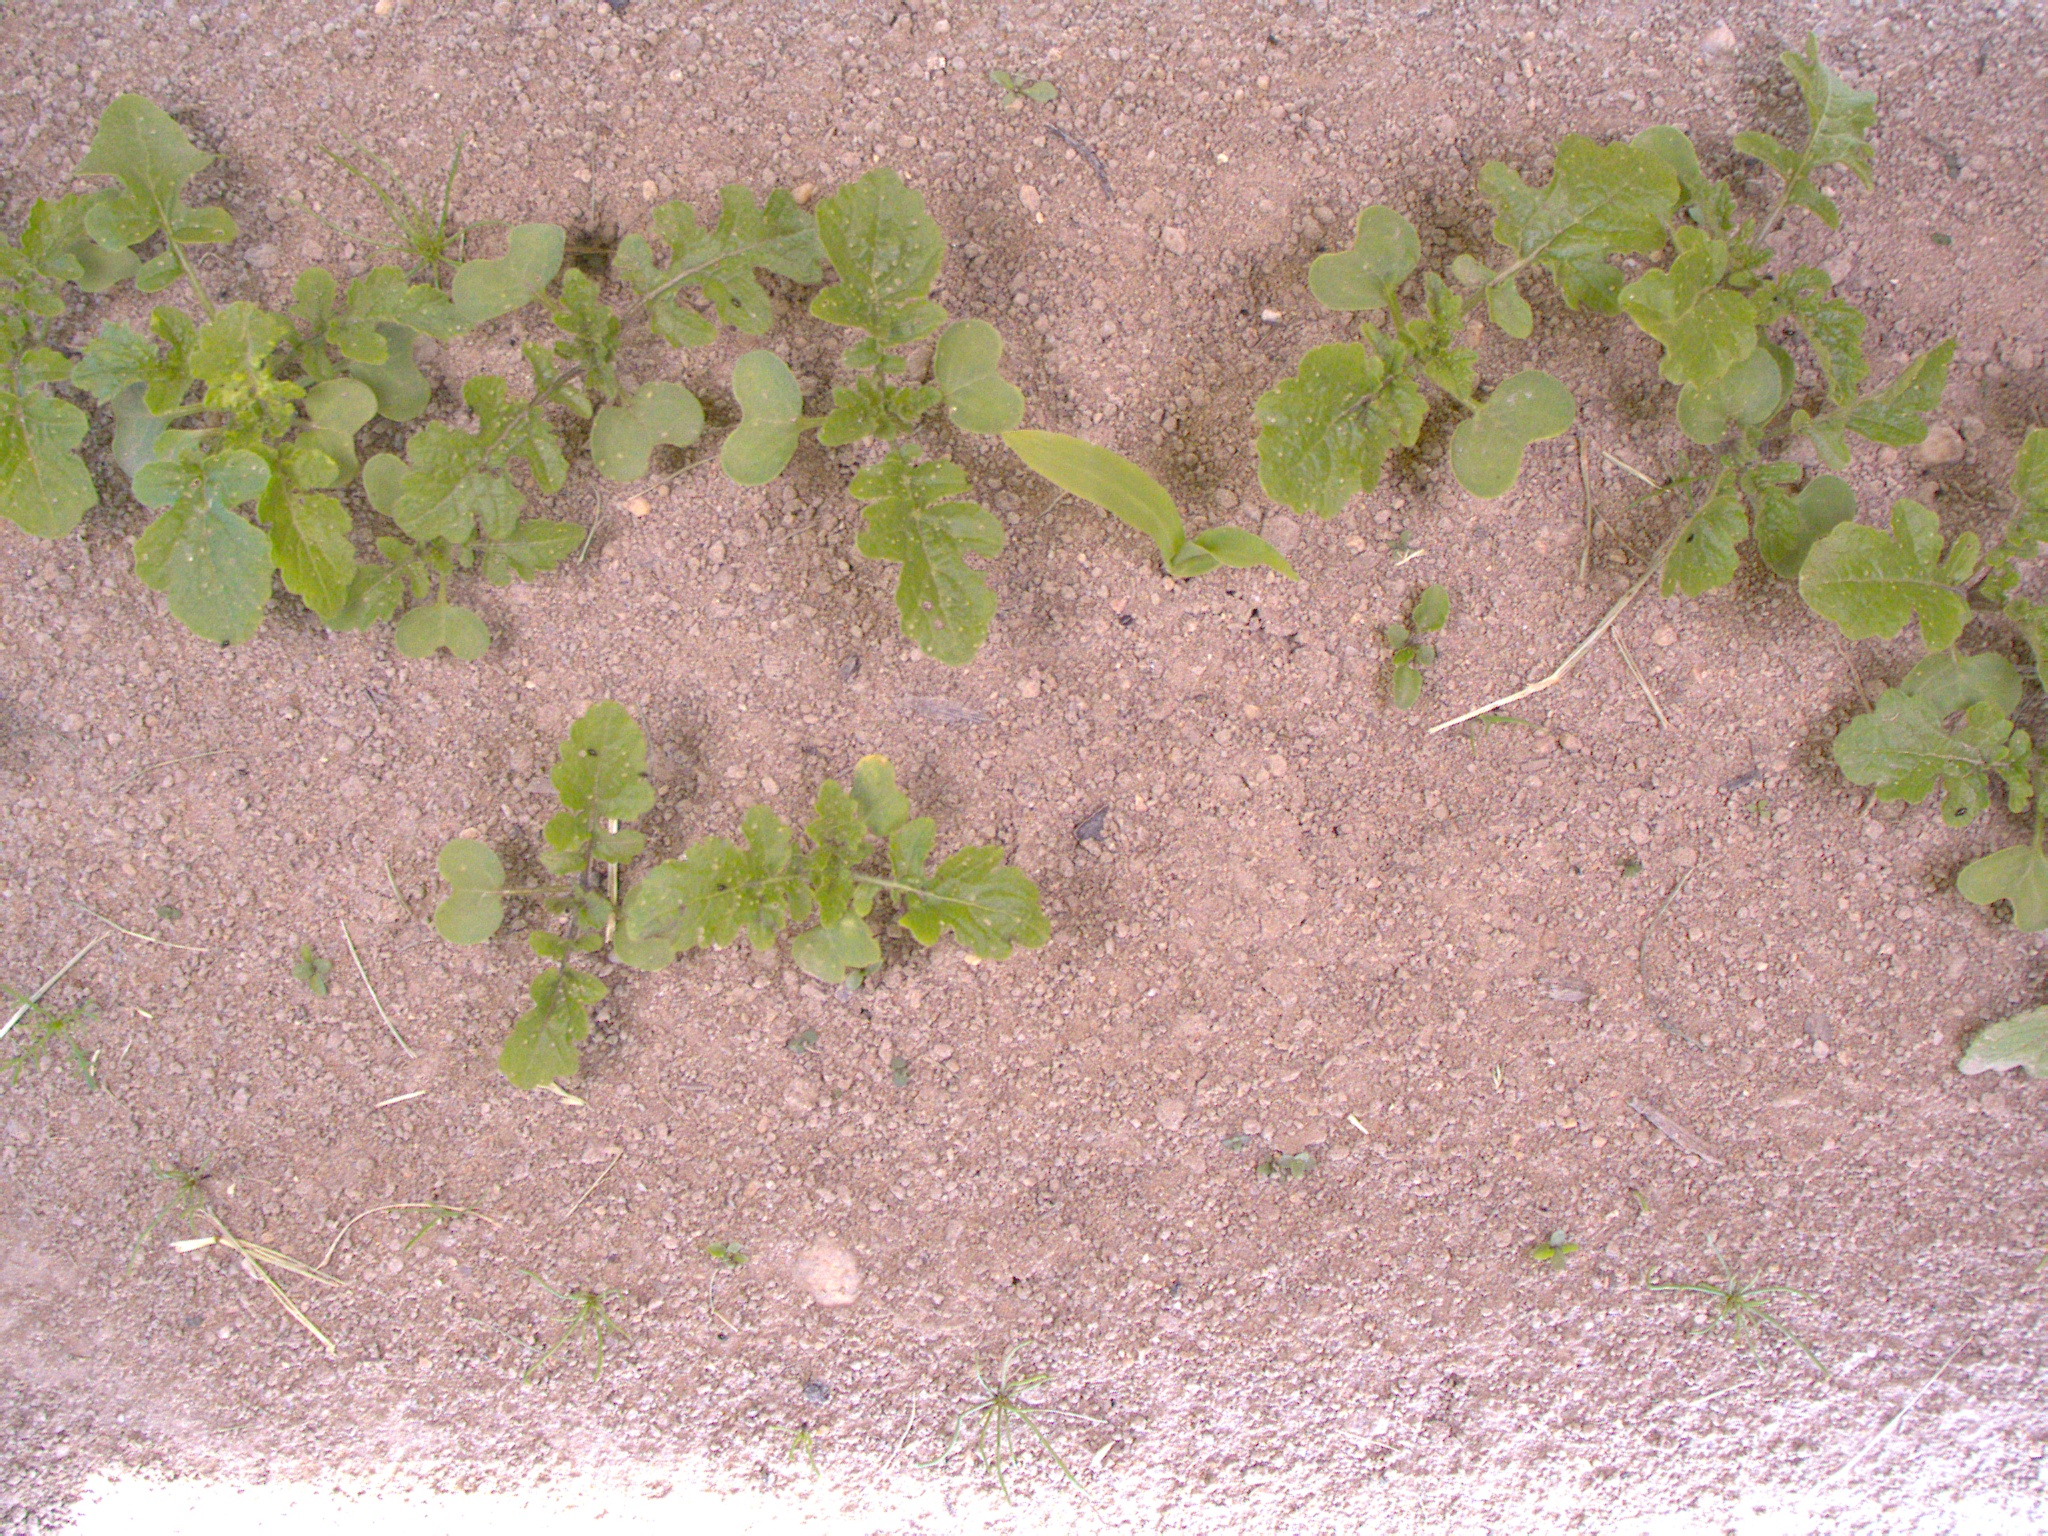
Crop: maize
Objects: maize, stem_maize